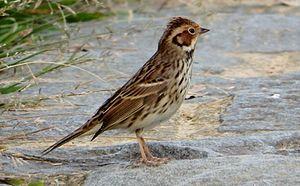
Emberiza pusilla
Le Bruant nain est une espèce de passereau appartenant à la famille des Emberizidae.